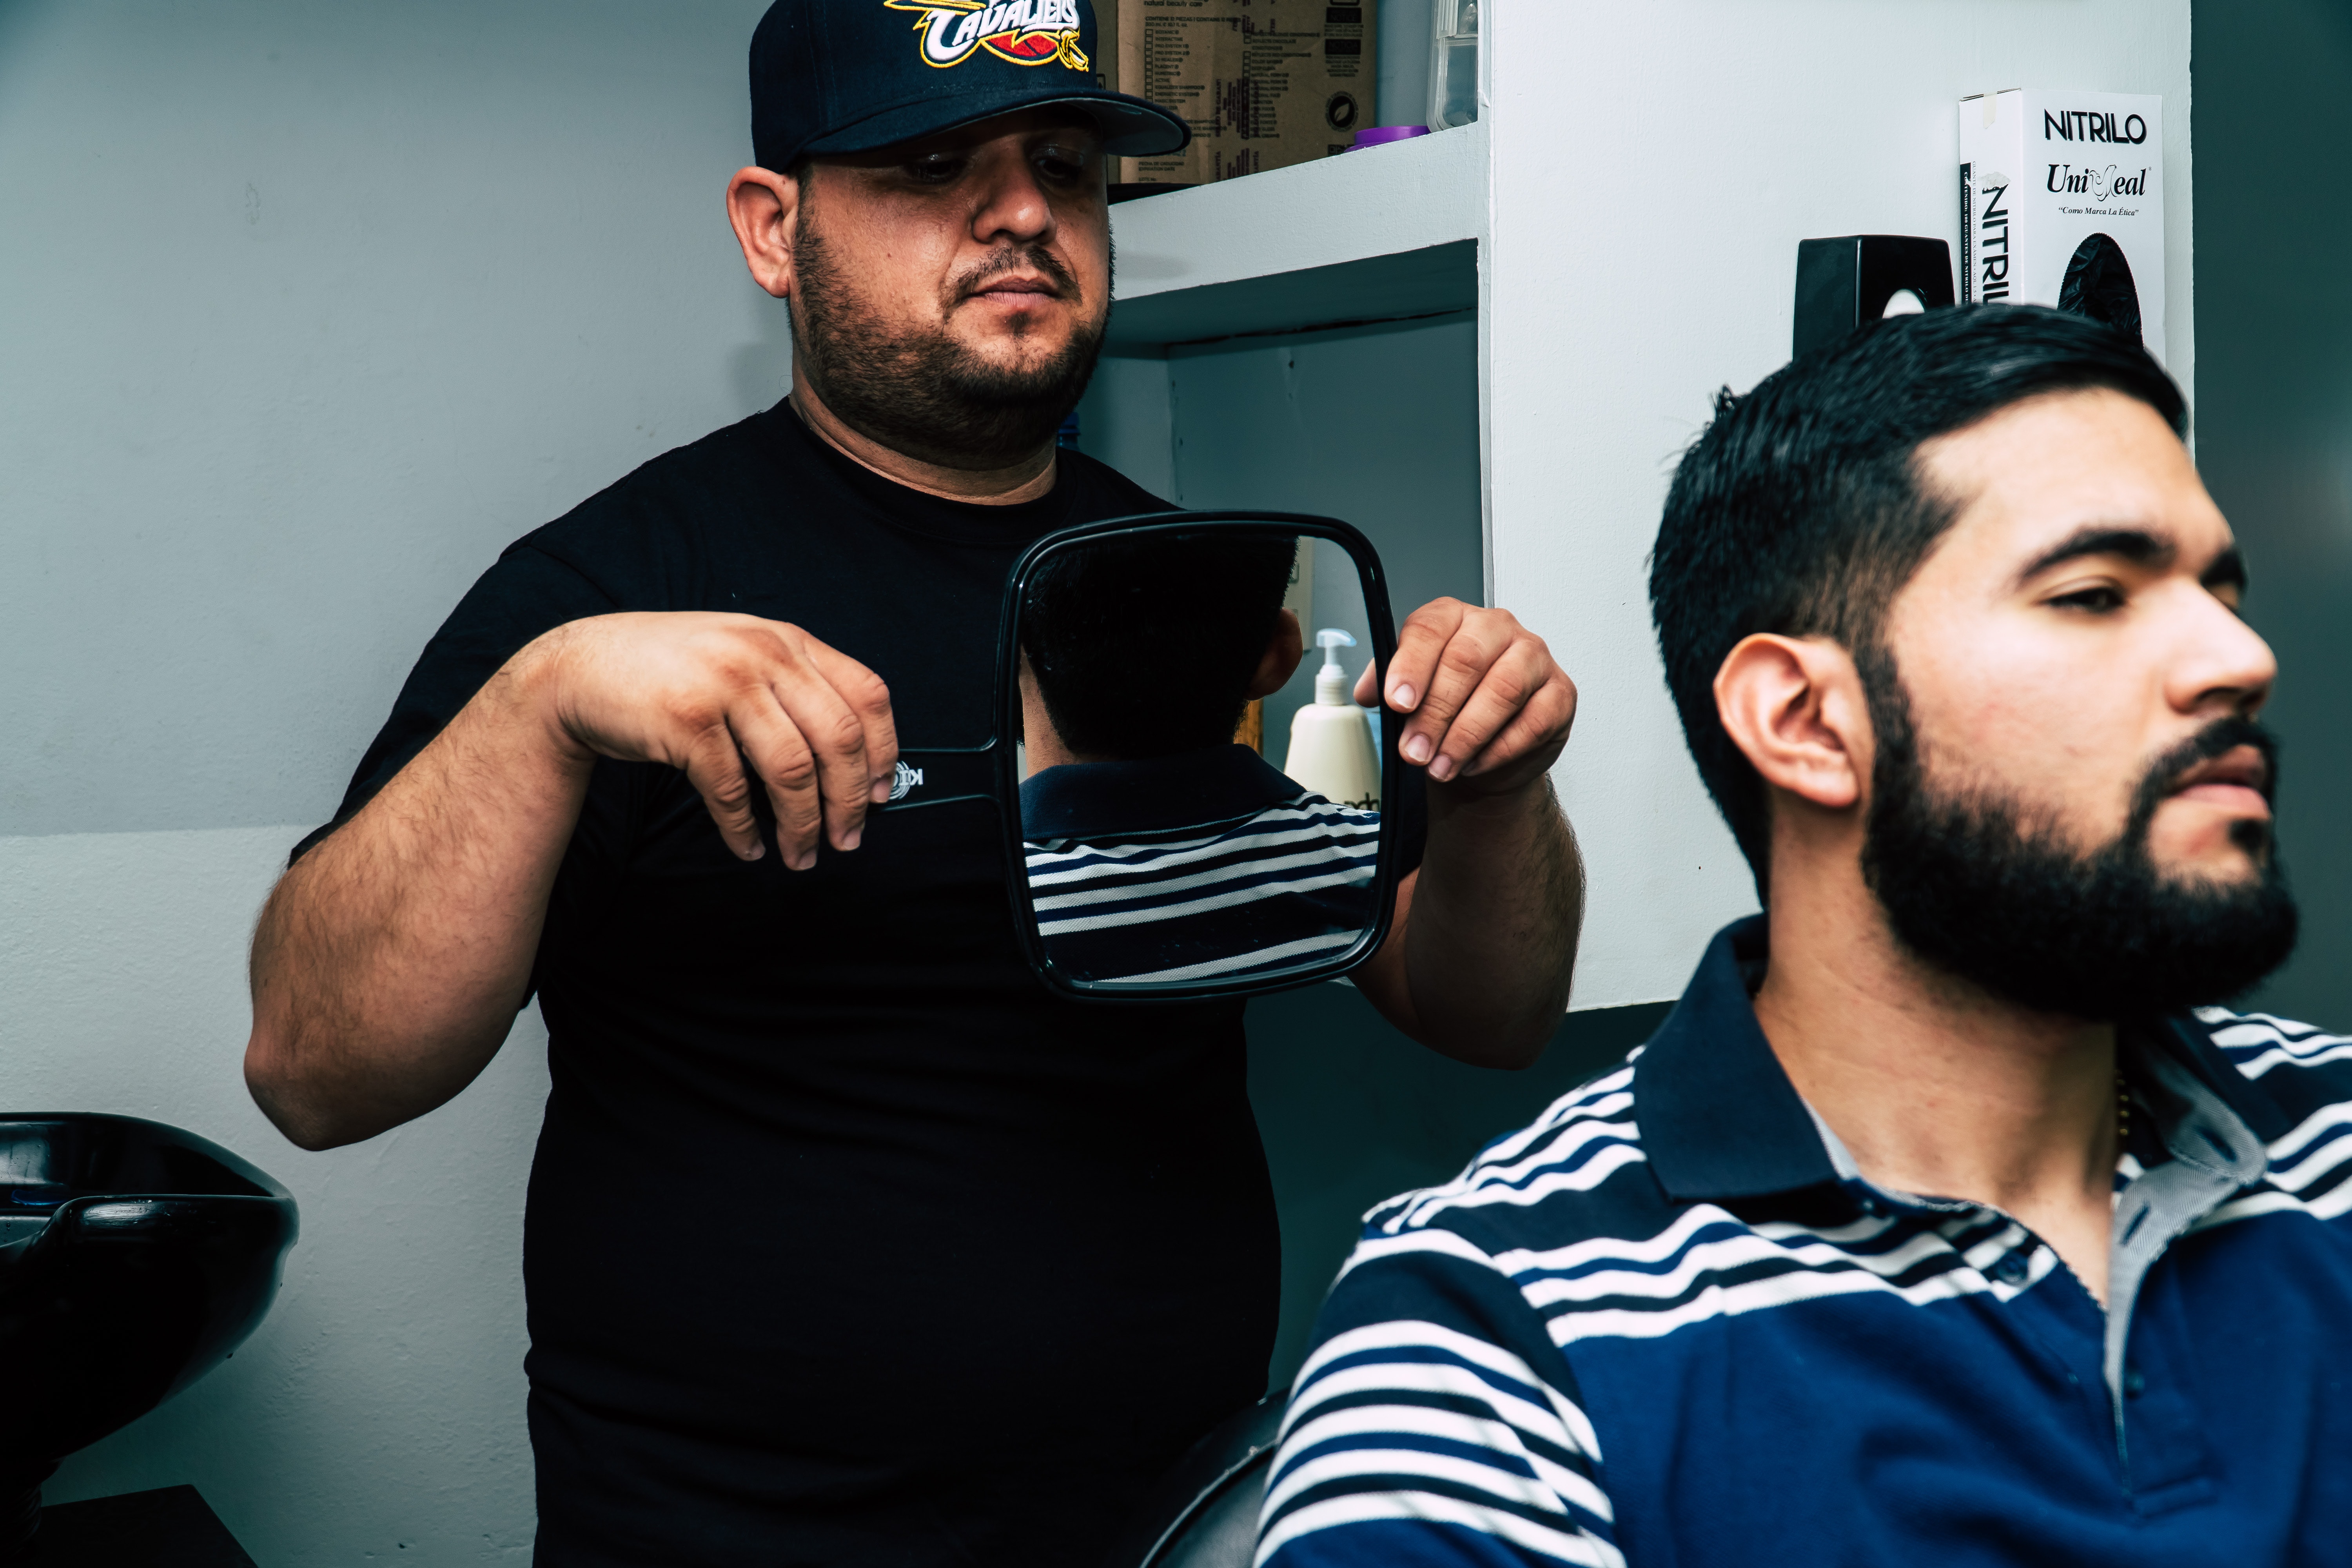
facial hair, beard, cool, muscle, headgear, cap, room, t shirt, photography, moustache